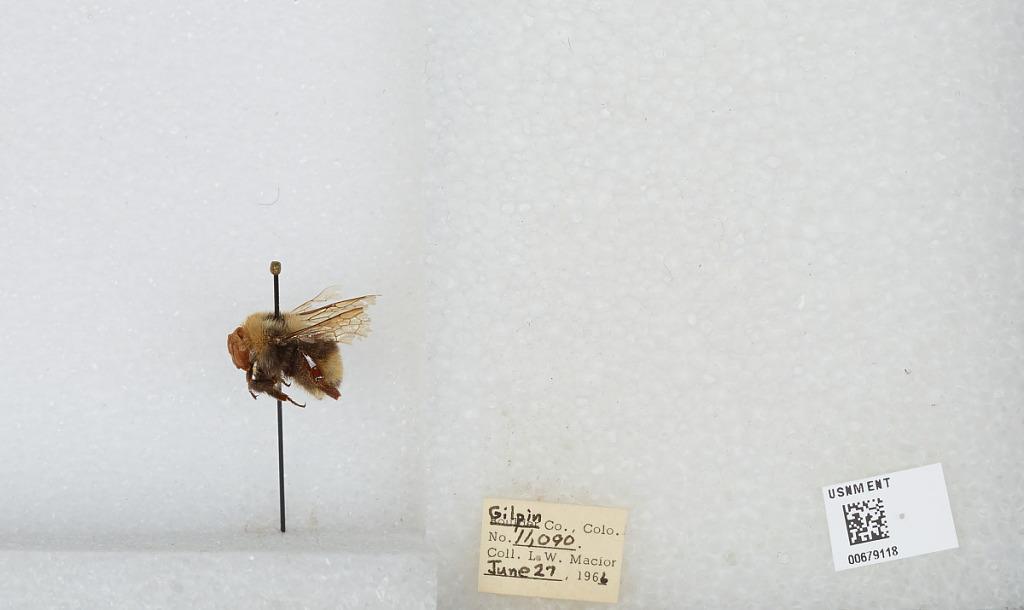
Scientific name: Bombus (Bombus) occidentalis Greene
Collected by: L. Macior
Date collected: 1966-6-27
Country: United States
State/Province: Colorado
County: Gilpin
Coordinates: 39.8908, -105.508